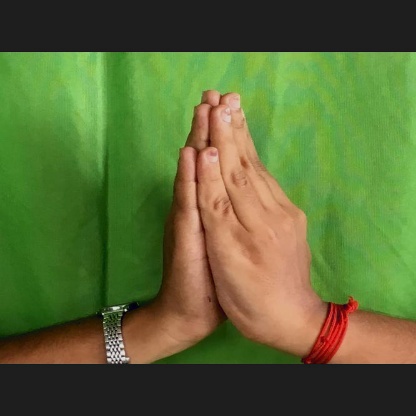
Mudra: Anjali